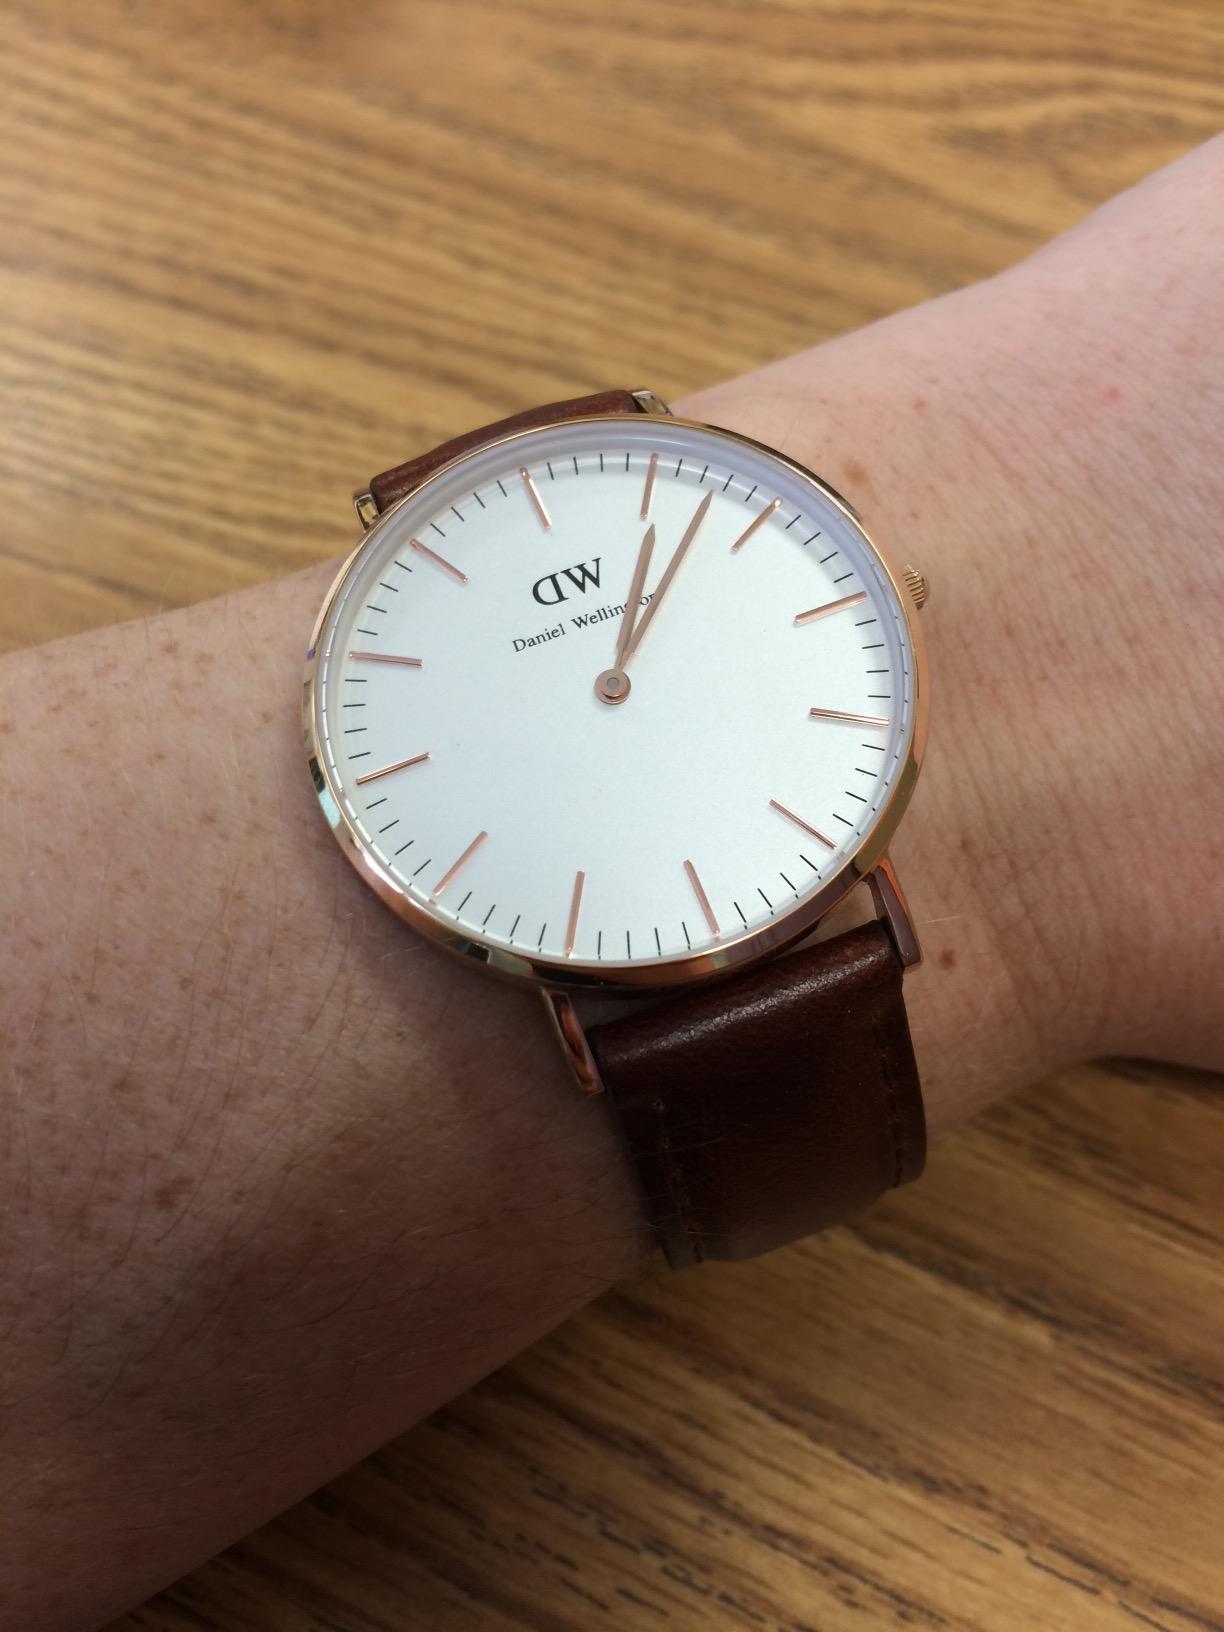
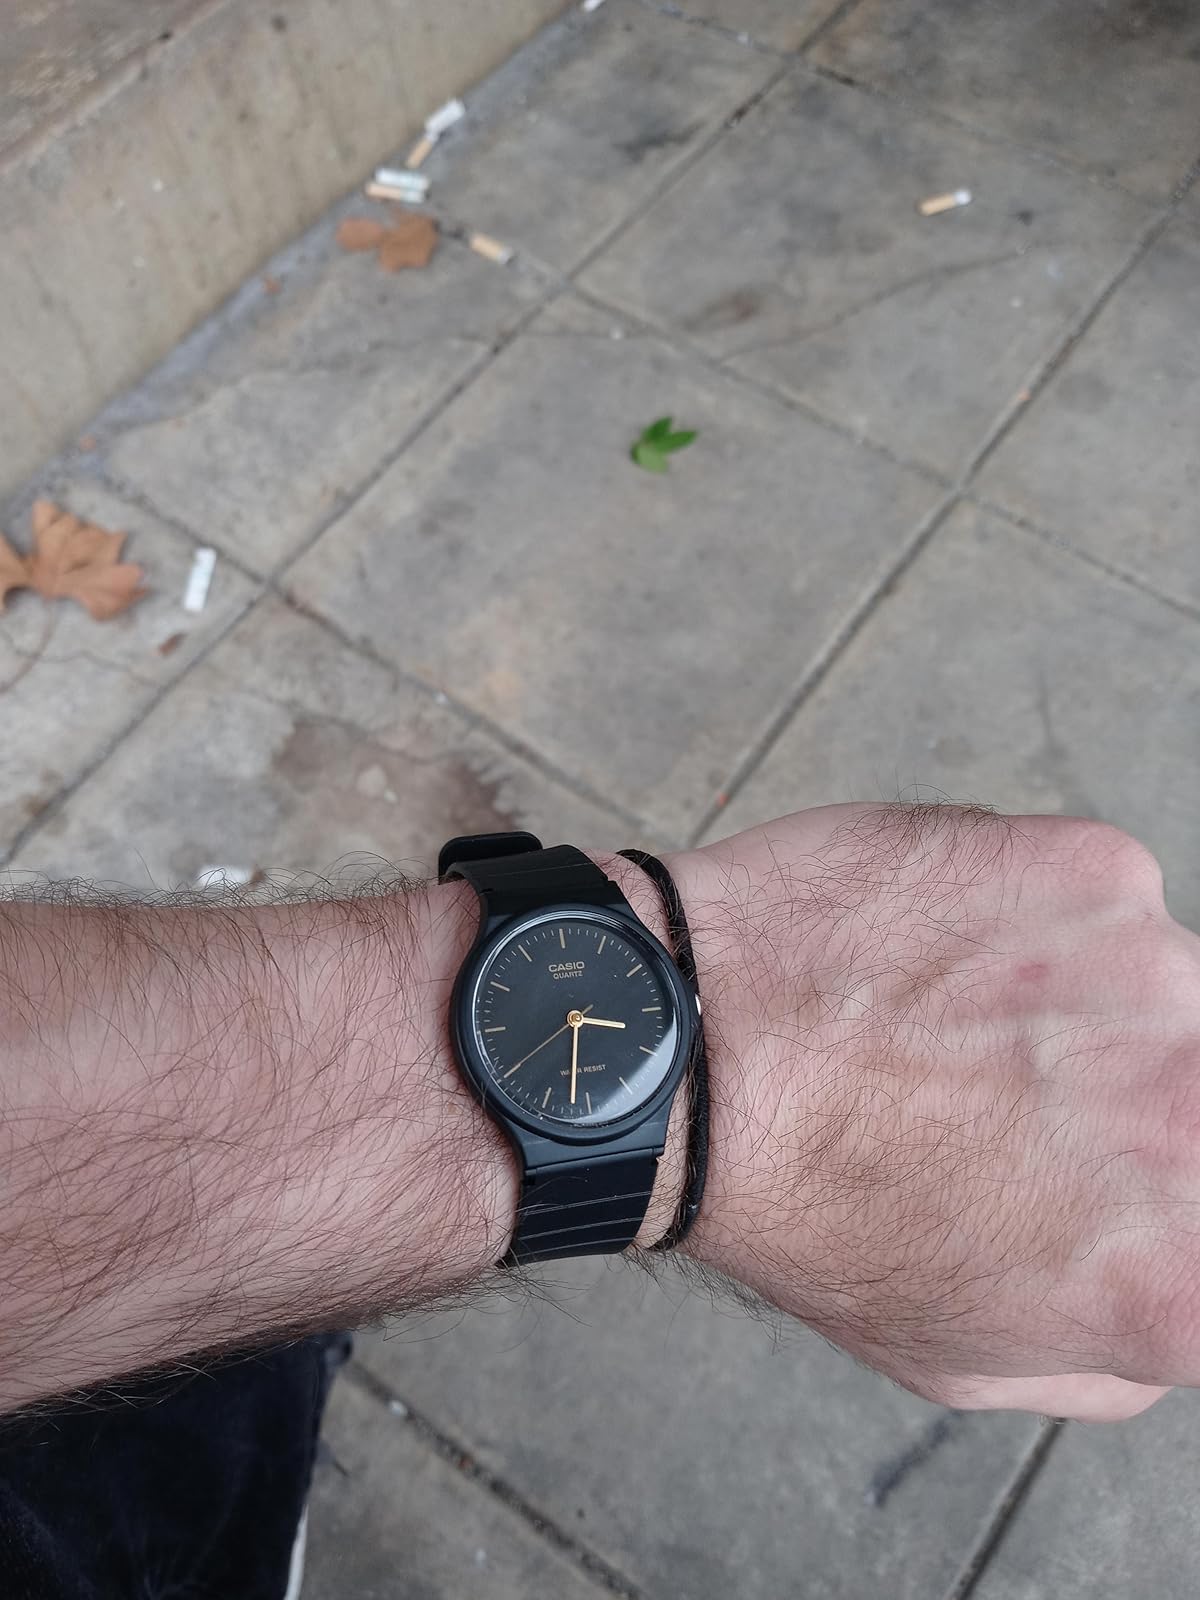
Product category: accessories_watch
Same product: no